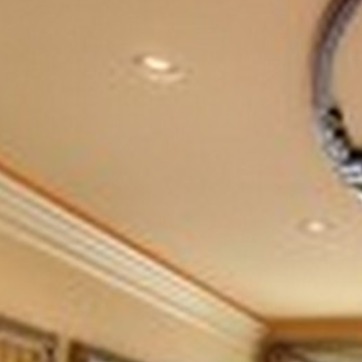
Material: painted